Robert Gray (bishop of Cape Town)

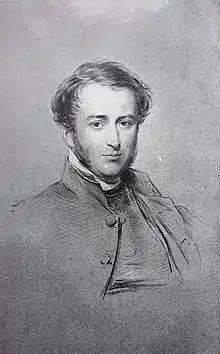

Robert Gray (3 October 1809 – 1 September 1872) was the first Anglican Bishop of Cape Town.